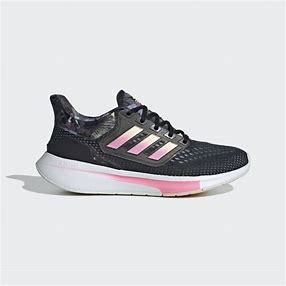
Brand: Adidas
Model: EQ21 Run